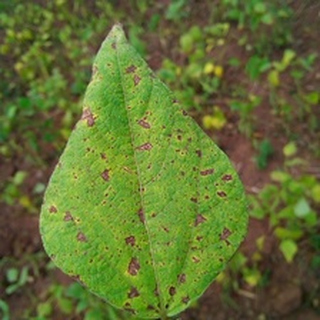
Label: bean_angular_leaf_spot